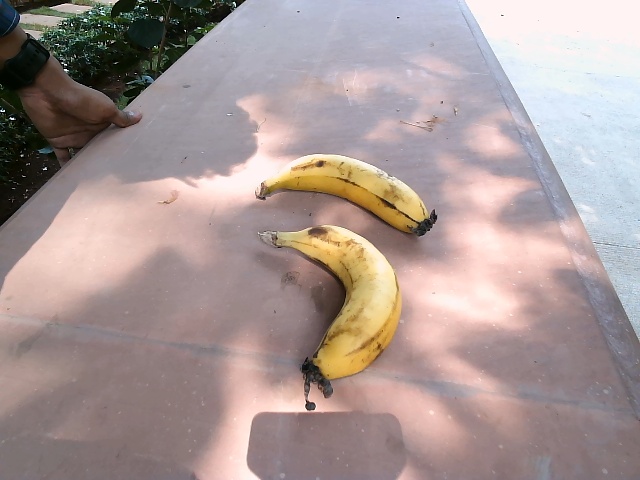
Label: Ripe_Banana